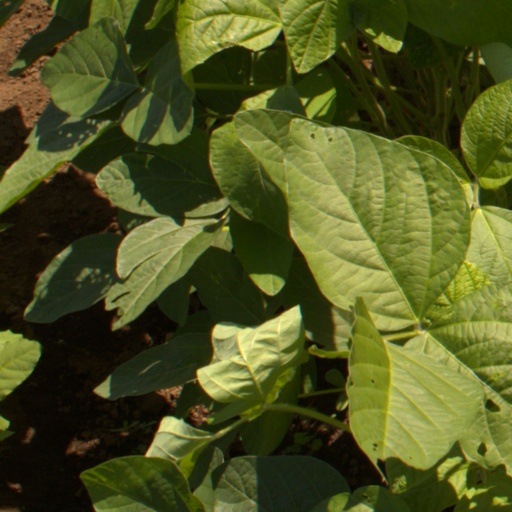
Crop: soybean